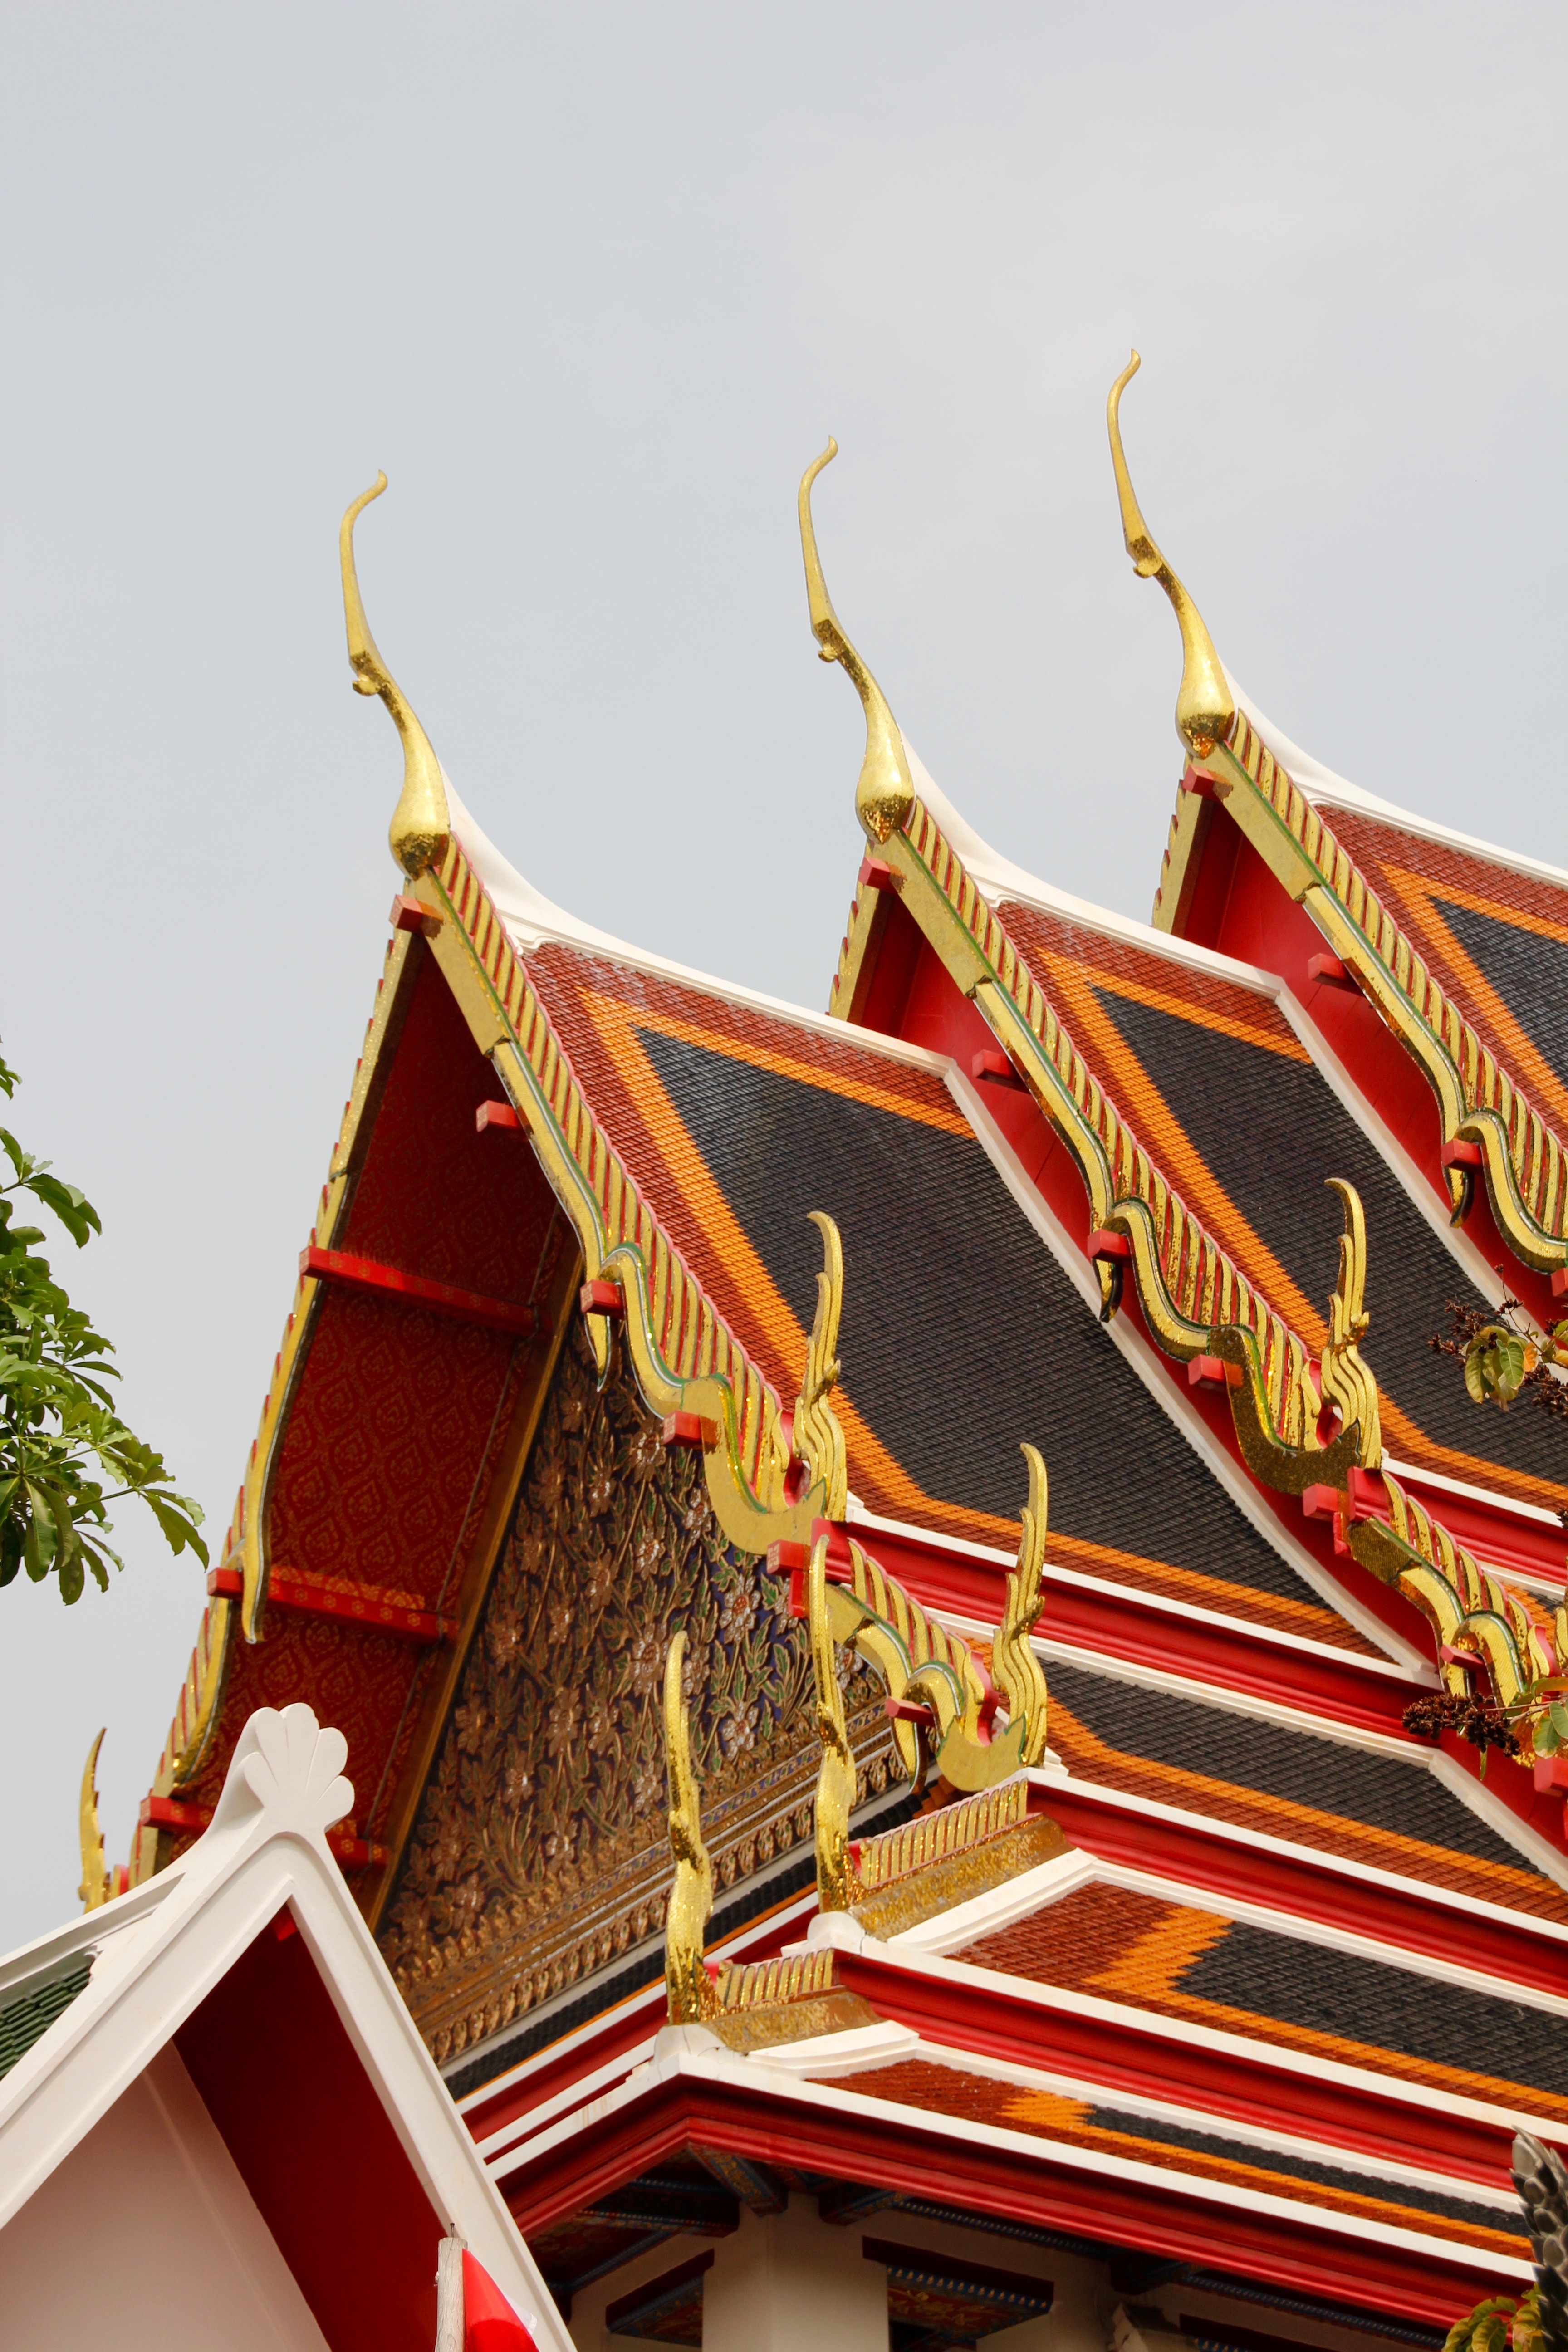
architecture, roof, building, palace, decoration, buddhism, asia, colorful, place of worship, thailand, ornament, temple, shrine, bangkok, chinese architecture, thai, pagoda, wat, southeast, royal palace, hindu temple, roof ornament